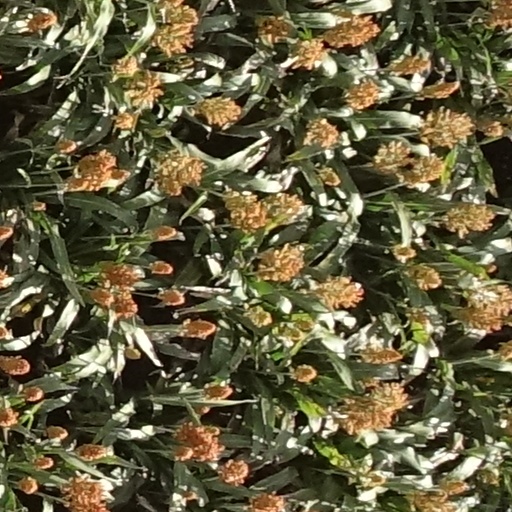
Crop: sorghum